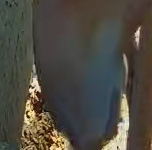
Face region: mouth_nostrils (mouth_chin_nostrils_and_profile)
Pain indicator: obviously_present